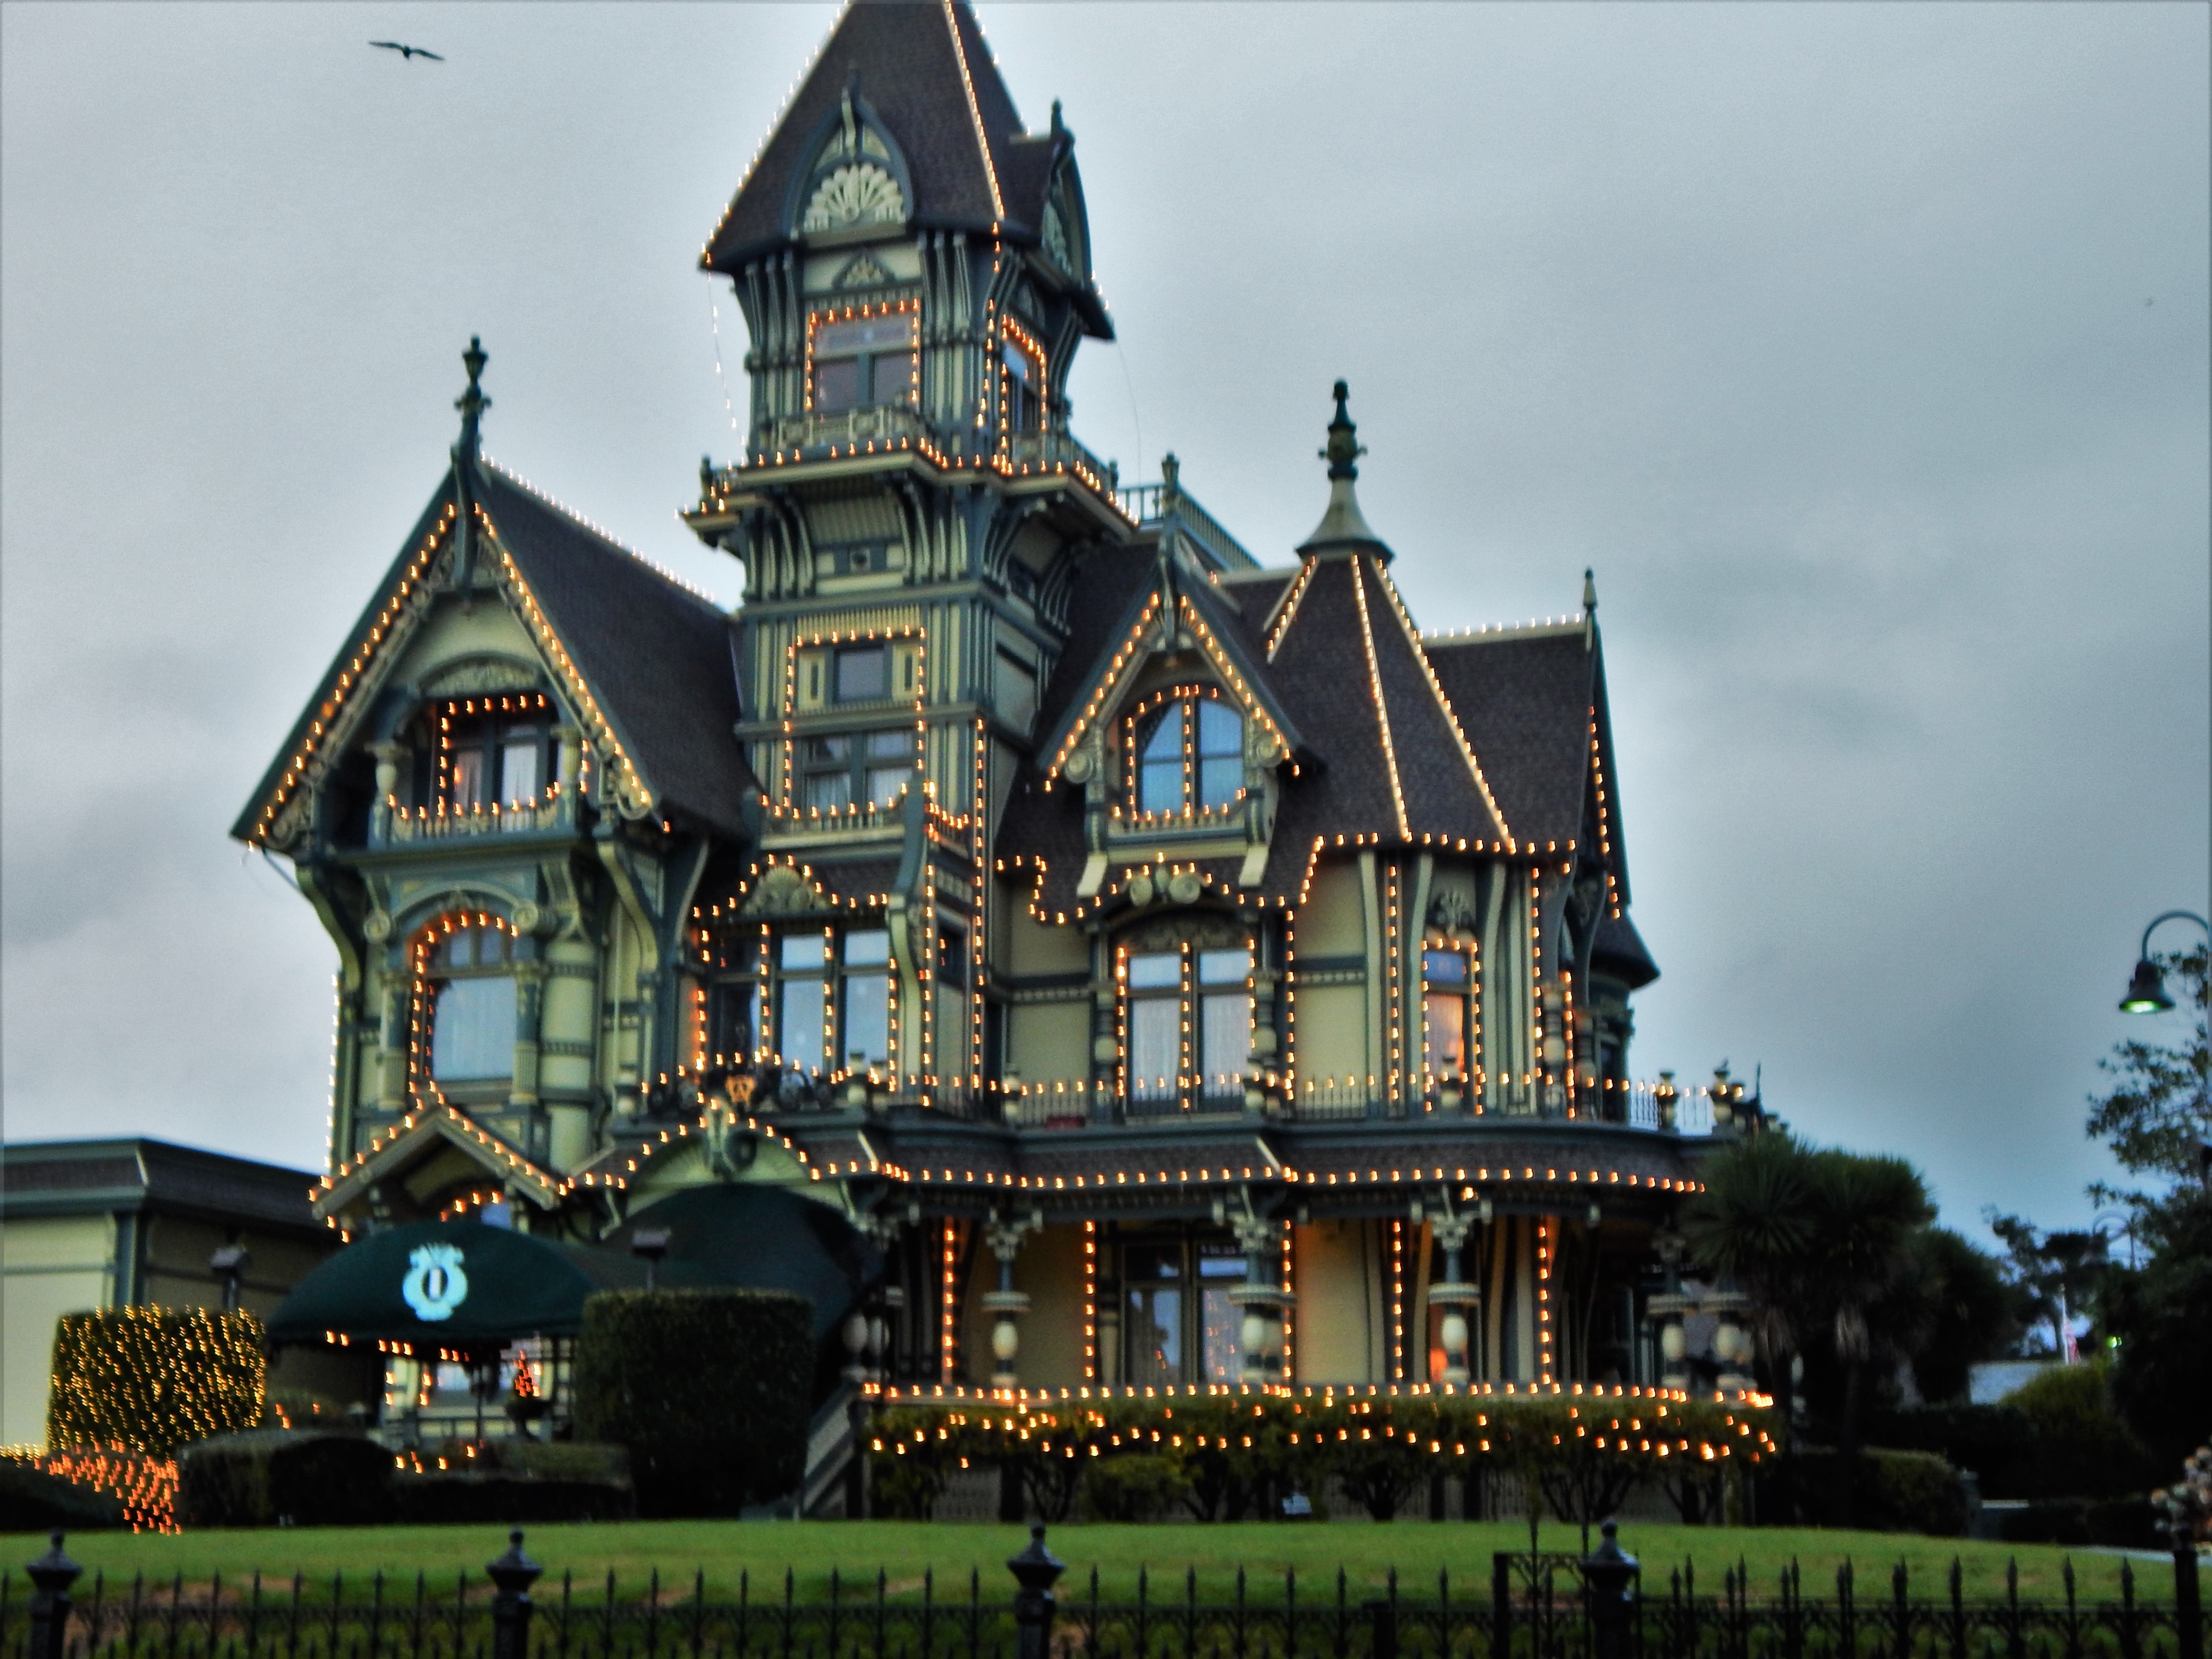
mansion, house, building, home, landmark, estate